Phyllis Bolds

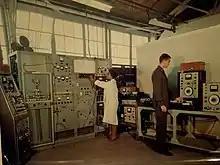
Phyllis Bolds at work in the Radar Branch, Air Research Lab, in 1955

Bolds started work in 1955 as a physicist on the Wright-Patterson Air Force Base in the Electronics Technology Laboratory, radar branch. She transferred to the Flight Dynamics Laboratory in 1957, where she investigated dynamic operating environments.